Marsh peg

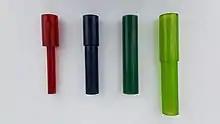
Various sizes of Marsh pegs

Fred Marsh (1934-2016) was a Canadian who worked as a Zamboni driver at various hockey arenas throughout western Canada.